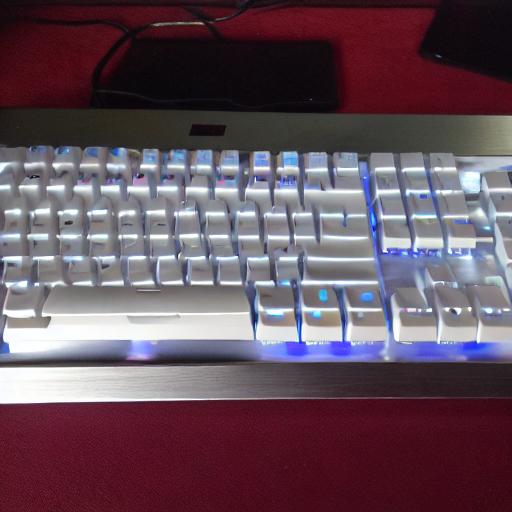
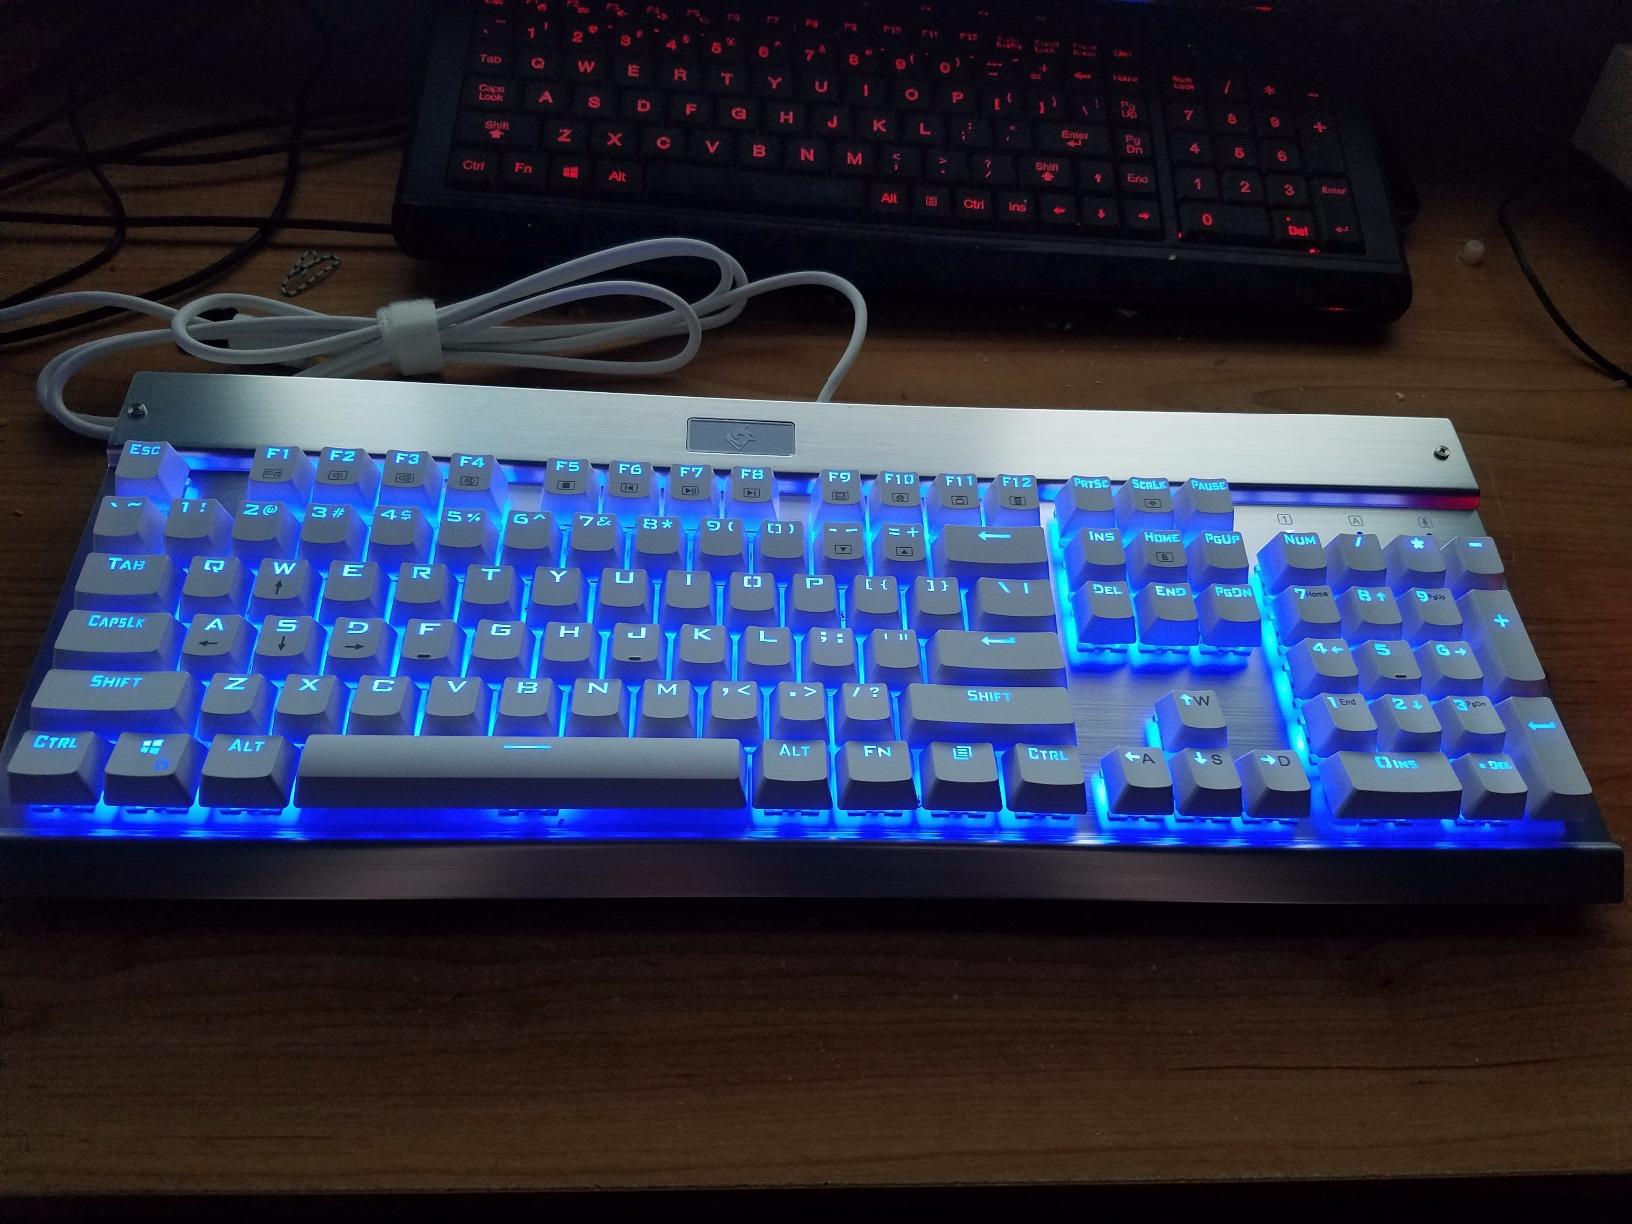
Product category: keyboard
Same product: no